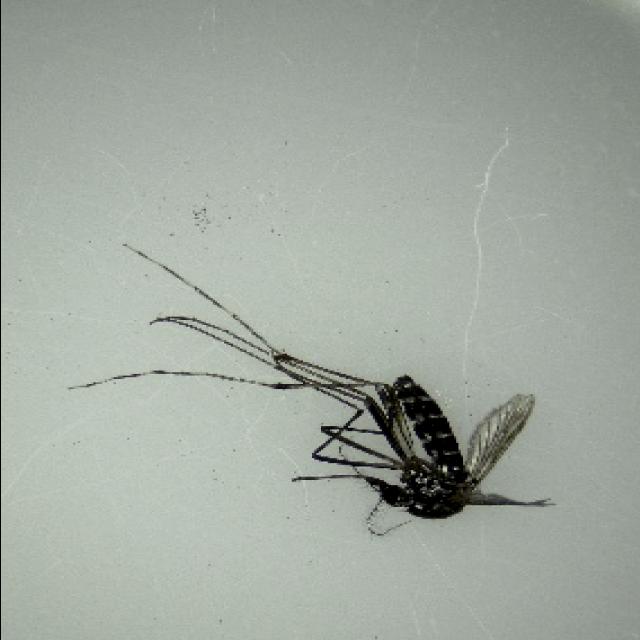
Species: aedes_albopictus